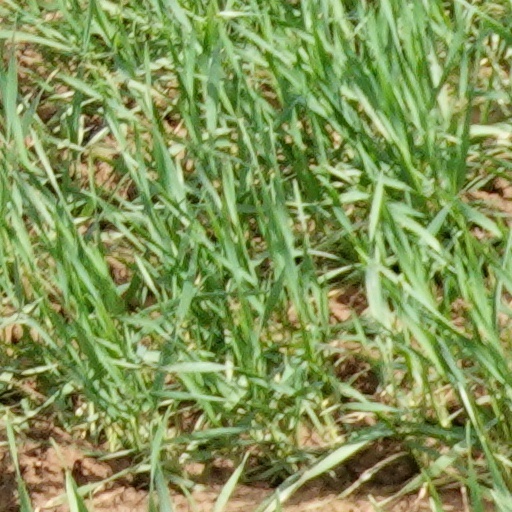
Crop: wheat